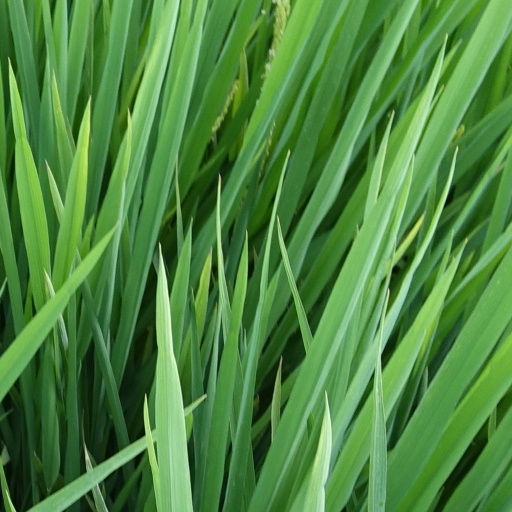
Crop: rice